Dayanta station

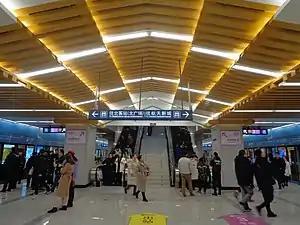
Line 4 platform

Dayanta station is an interchange station on Line 3 and Line 4 of the Xi'an Metro. It began operations on 8 November 2016. This station also serves for Line 4.